Benton County, Washington

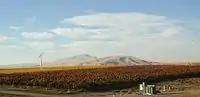
Kiona Vineyard in the Red Mountain AVA looking northwest toward Rattlesnake Mountain. Two varieties of grapes are evident on a crisp autumn day.

The area of south-central Washington occupied by Benton County has been known primarily as an agricultural hub since its settlement. The rise of viticulture has had a profound impact on the agricultural and tourism industries over the past two decades, and has in many ways reshaped the reputation of the region.